Patrick Bouchard

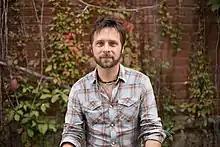

Patrick Bouchard (born 1974 in Saguenay, Quebec) is a Canadian animator. A graduate of the Université du Québec à Chicoutimi, he made his first animated film "Jean Leviériste" while attending that institution.